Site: brandenburg
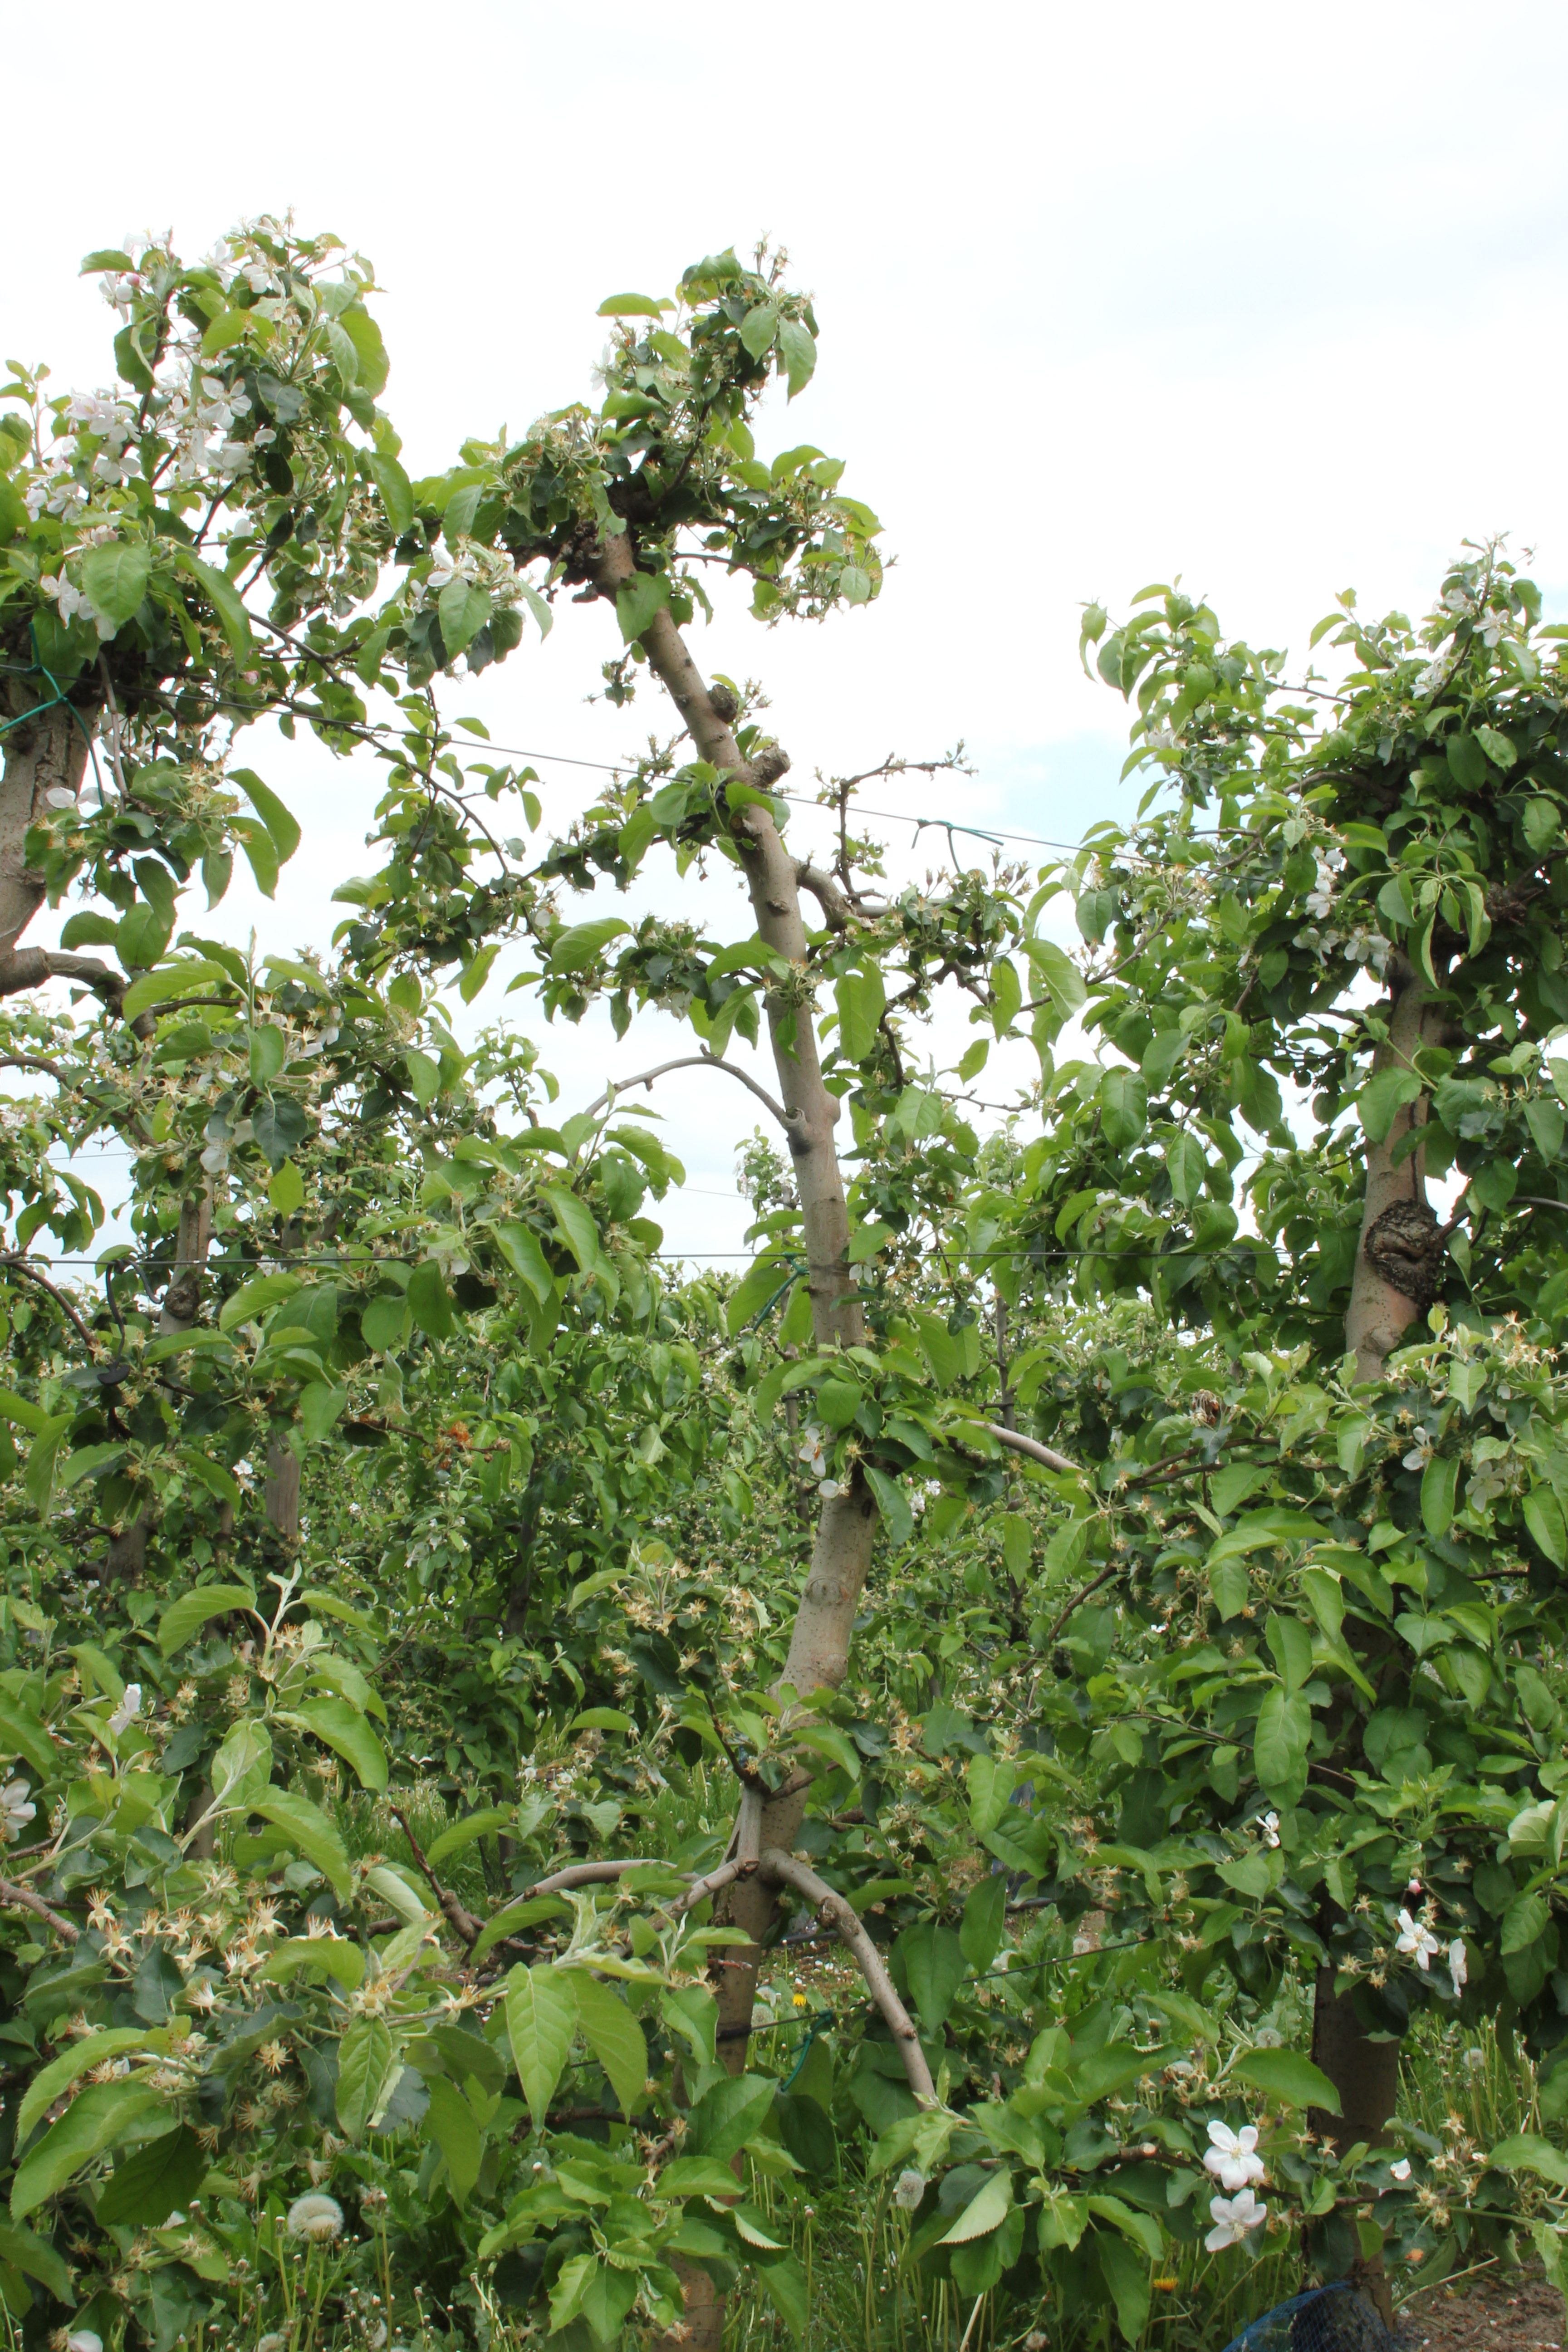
Growth stage (BBCH 67): Flowering